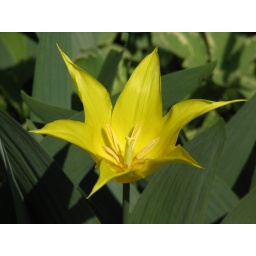
yellow flower with green backround by bigshoot1966